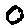
Label: 0